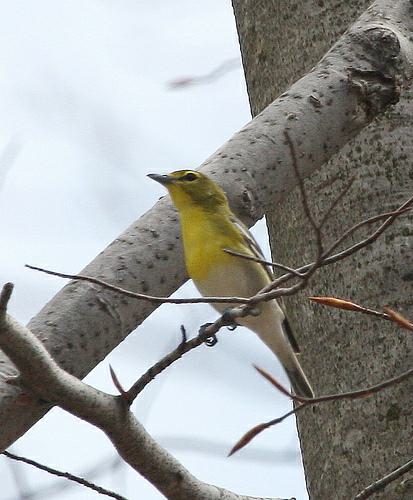
A photo of a yellow throated vireo